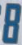
Number: 8